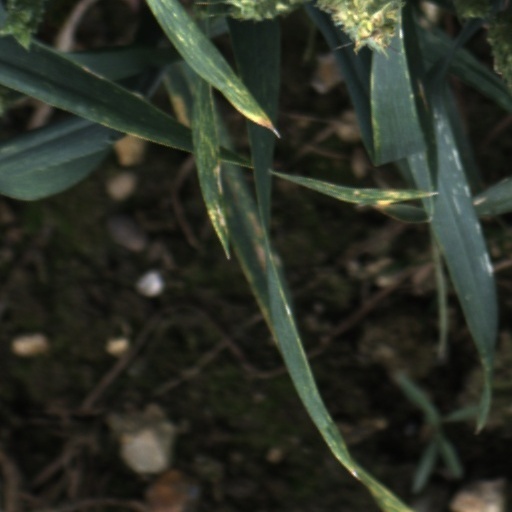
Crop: wheat